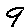
Label: 9